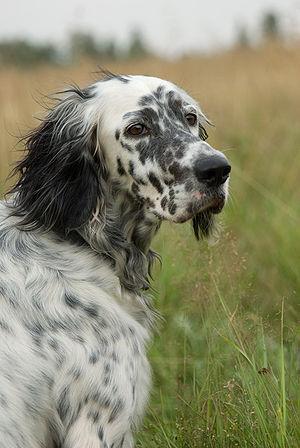
Le setter anglais est une race de chien de chasse d'origine britannique. C'est un setter de taille moyenne, à la robe blanche truitée de marron, orange, citron, noir et tricolore. Le programme de sélection de la race débute au début du XIXᵉ siècle. Le setter anglais est le chien d'arrêt le plus utilisé en France.